Marymont (Murfreesboro, Tennessee)

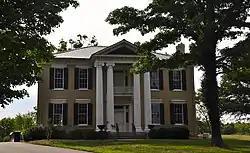
Marymont in 2014

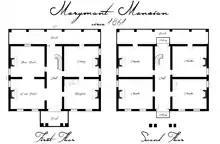
Modern floor plan based on current photos, property visits and a floor plan found in an old text.

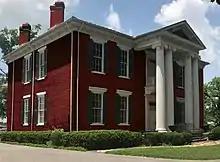
Marymont Mansion in the original brick color. Replacement of current color done in Photoshop.

Marymont is a historic mansion in Murfreesboro, Tennessee, U.S.. It was built in 1860-1861 for Hiram Jenkins. In 1878, it was inherited by his niece, Nimmie Jenkins, and her husband, Dr. J. J. Rucker. They named the house after their daughter, Mary Rucker.